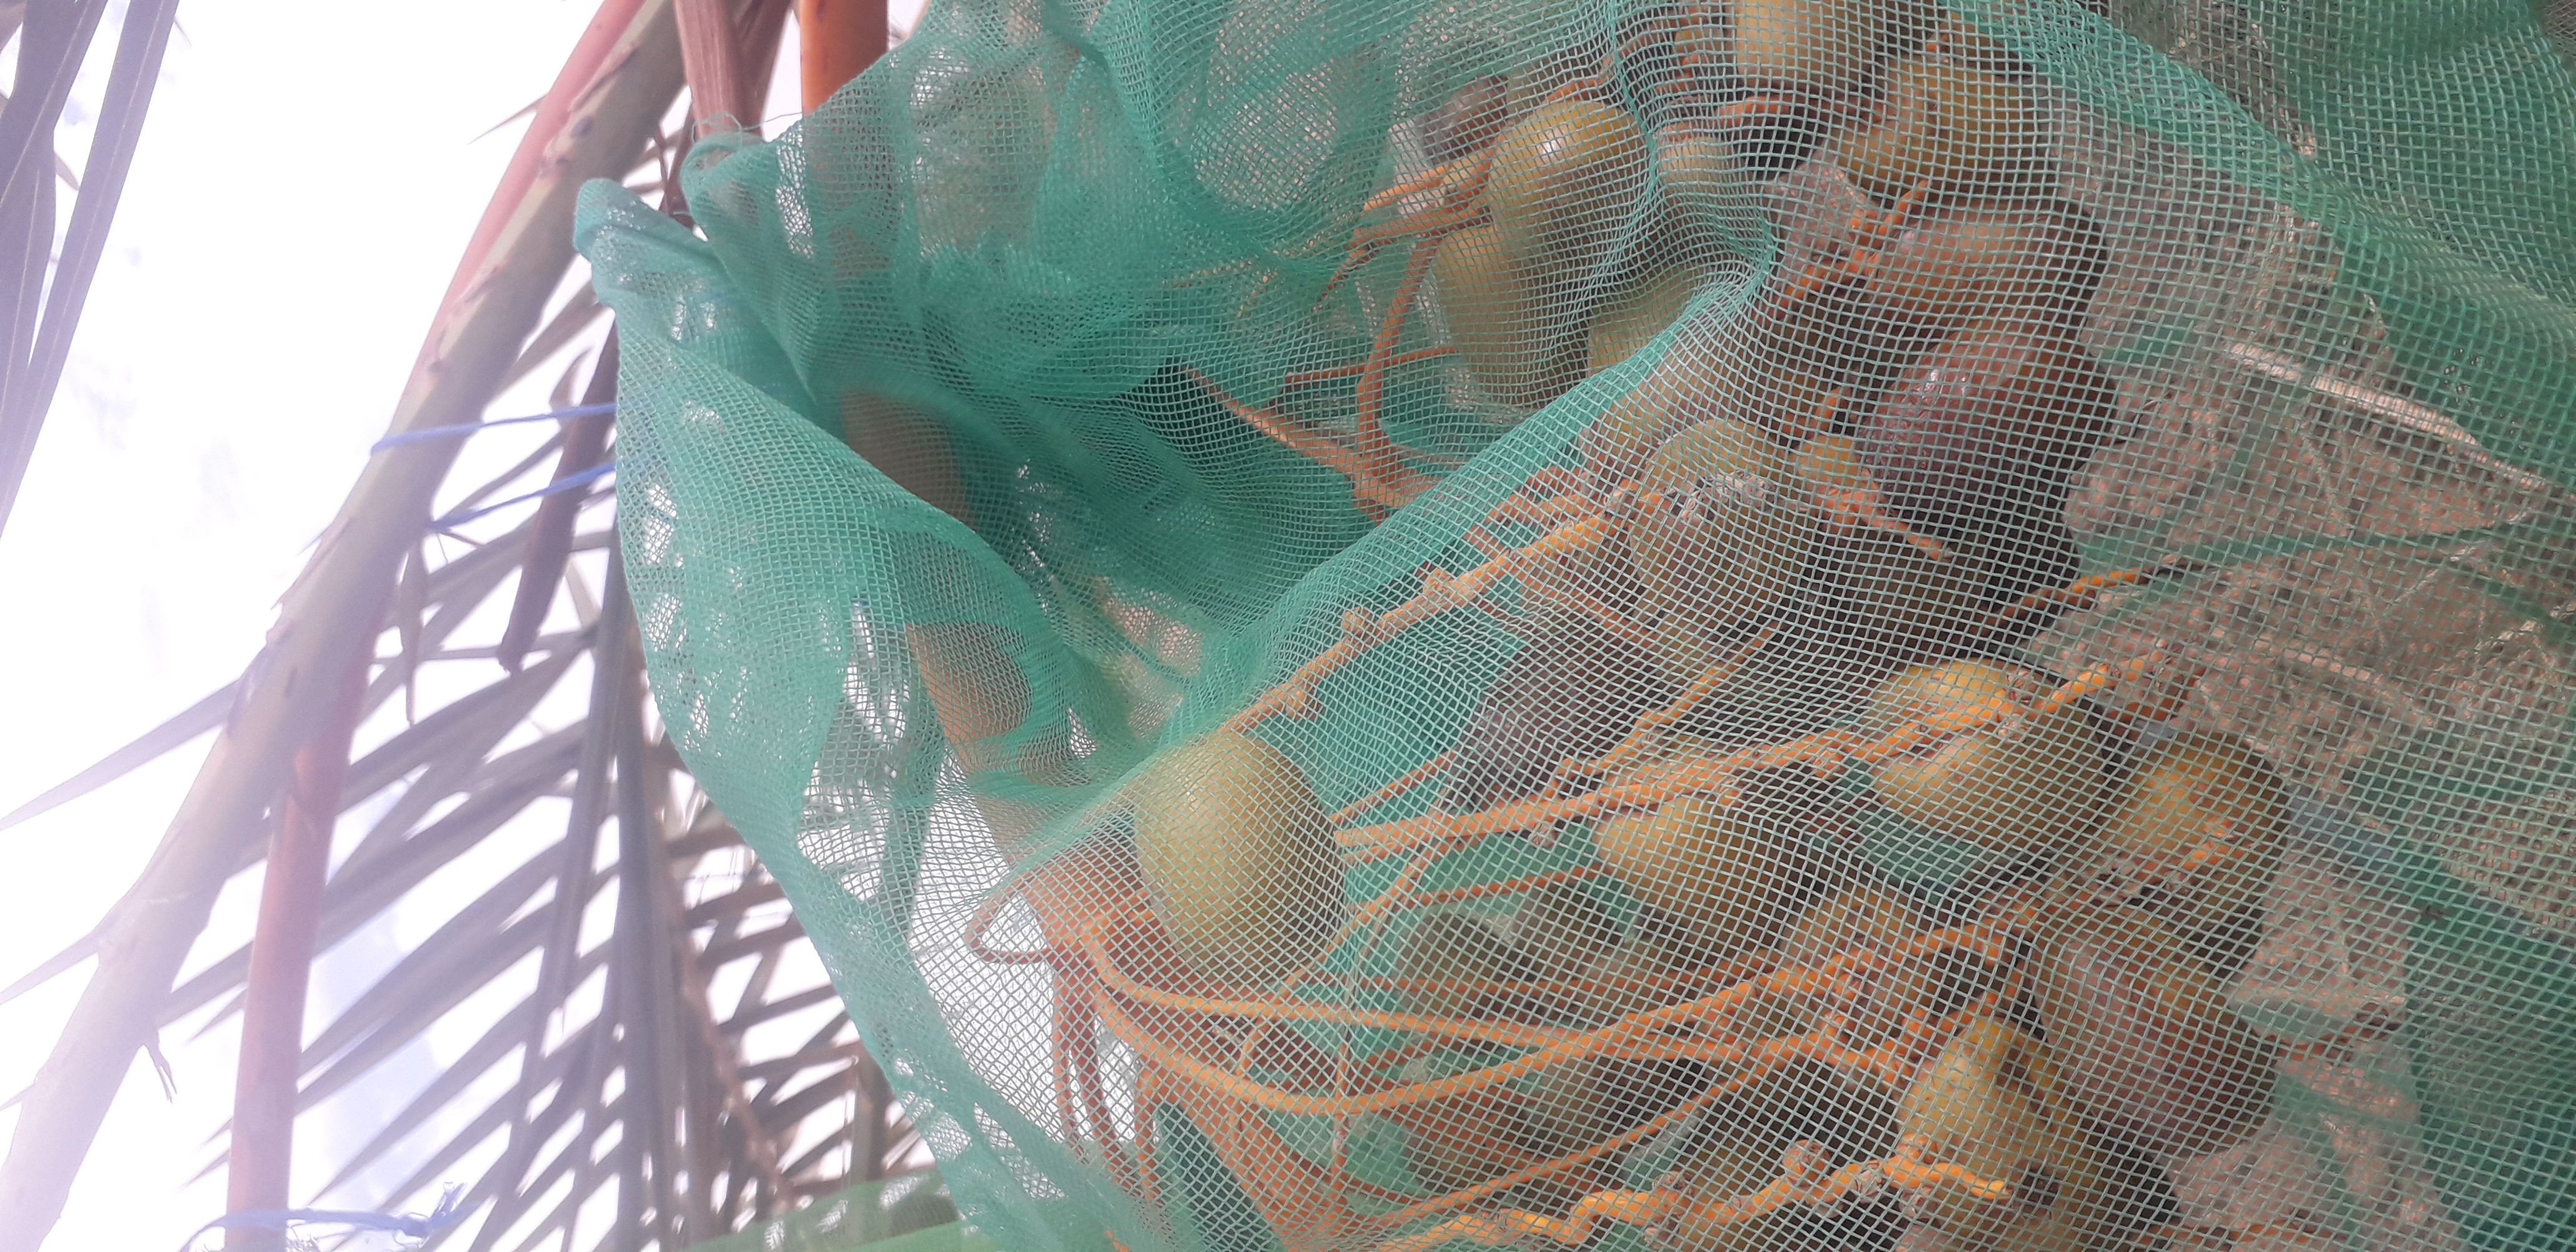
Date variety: Boufagous